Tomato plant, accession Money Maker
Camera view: vertical (180 deg); turntable rotation: 240 degrees
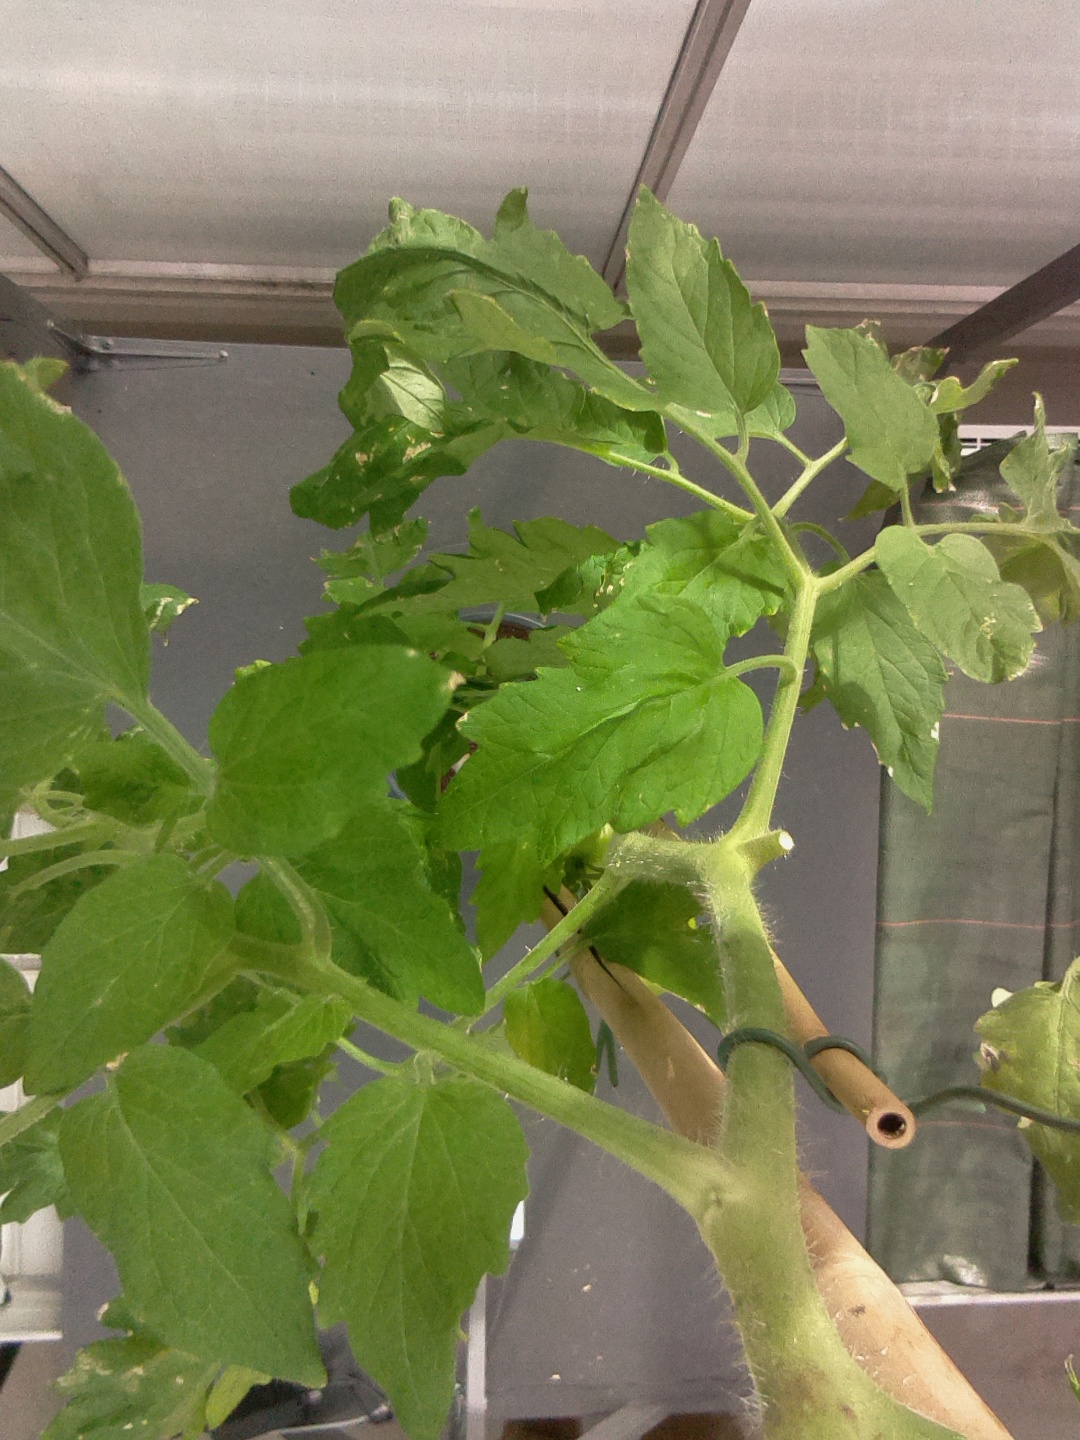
BBCH growth stage 75: 50%-60% of final fruit size